Thomas Taylor (priest, 1576–1632)

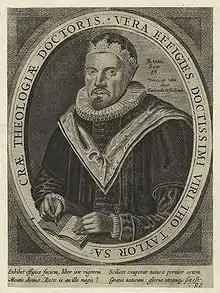
Thomas Taylor, engraving after William Marshall, some time after 1633.

Thomas Taylor (1576–1632) was an English cleric. A Calvinist, he held strong anti-Catholic views, and his career in the church had a long hiatus. He also attacked separatists, and wrote copiously, with the help of sympathetic patrons. He created a group of like-minded followers.